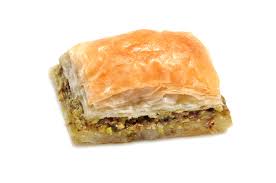
Yemek: baklava